Chhath

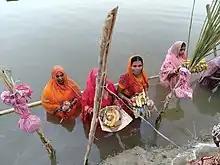
Chhath Puja at Chaudhary Pokhair in Basuki Bihari town of Bihar

Chhath is an ancient Hindu festival, native to eastern India and southern Nepal. It is celebrated especially in the Indian states of Bihar, Jharkhand, and Eastern Uttar Pradesh; and Koshi, Gandaki, Bagmati, Lumbini and Madhesh provinces of Nepal. In major Indian and Nepalese urban centres like Delhi, Mumbai, Kolkata, Hyderabad, Chennai, and Kathmandu, the diaspora actively participates in celebrating Chhath, preserving their cultural heritage. The festival is also celebrated by the diaspora in countries such as the United States, Australia, Singapore, the United Arab Emirates, Canada, Mauritius, Japan, and the United Kingdom.